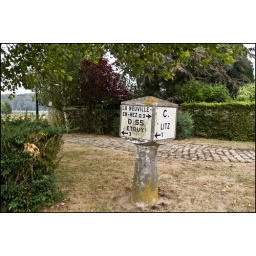
195 - Old Michelin road sign in La Neuville en Hez